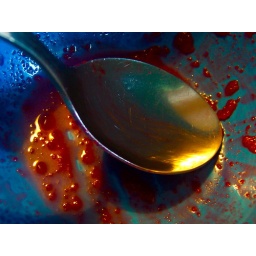
There was something in the blue of the bowl and the red of the sauce.